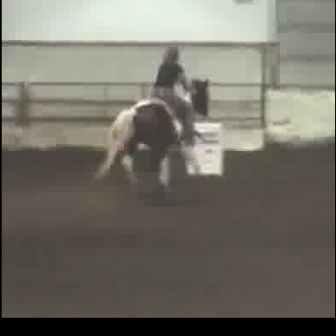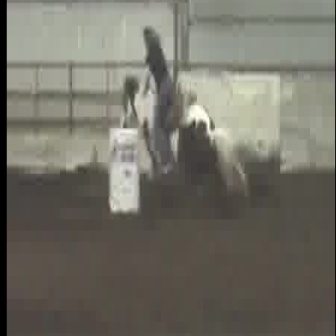
  Please identify the target specified by the bounding box [92,77,210,195] in the first image and locate it in the second image. Return the coordinates in [x_min,y_min,x_max,y_max] format.
Answer: [120,72,251,203]